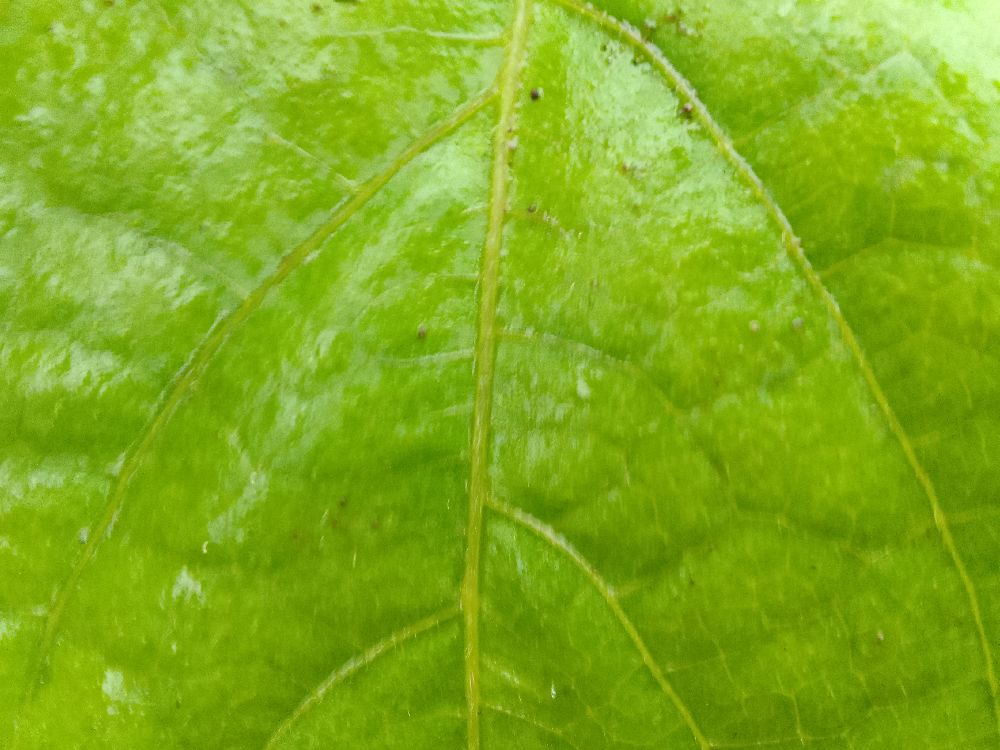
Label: healthy